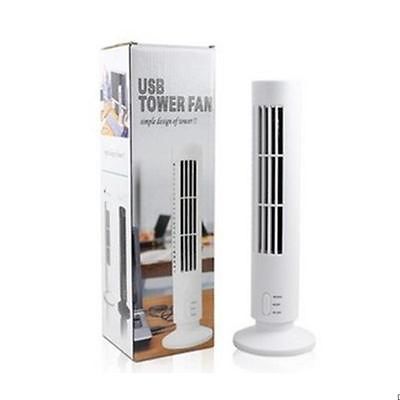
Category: fan